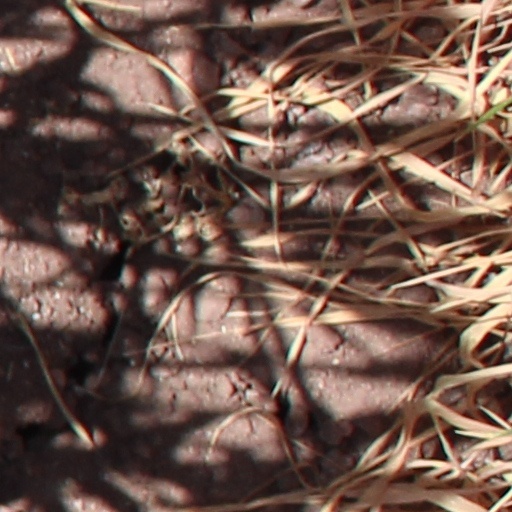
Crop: wheat